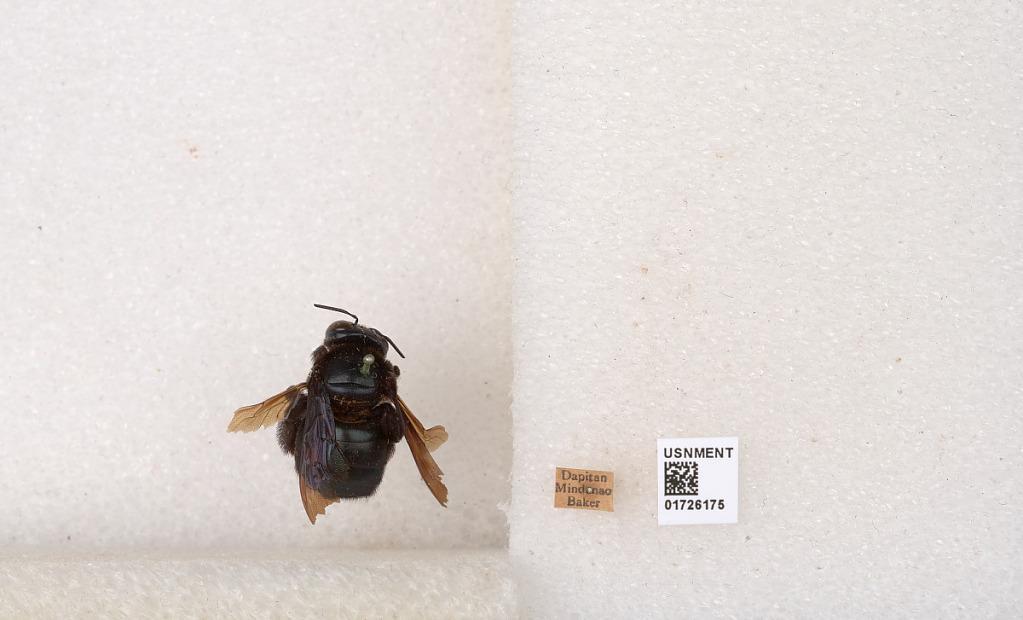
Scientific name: Xylocopa (Zonohirsuta) fuliginata Pérez
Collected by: Baker
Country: Philippines
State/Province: Zamboanga Peninsula
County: Zamboanga del Norte
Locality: Dapitan, Mindanao